Jorge Batlle

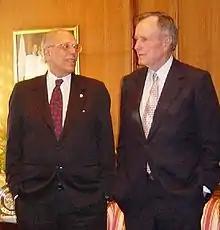
Jorge Batlle with American president George H. W. Bush.

Batlle took office at a particularly difficult moment for Uruguay, as an economic depression led the country 2002 Uruguay banking crisis and close to sovereign default, and a third of the population below the poverty line. Batlle's determination to reduce public spending, aimed at preserving the macroeconomic balance, made it possible for Uruguay to be highly regarded as a country with a sound management of its economic affairs. US president George W. Bush helped him to prevent default with $1.5 billion in credit.